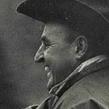
Age: 44